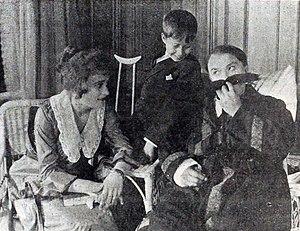
The Clown est un film muet américain réalisé par William C. de Mille et sorti en 1916.
Victor Moore est un acteur américain, de son nom complet Victor Frederick Moore, né à Hammonton le 24 février 1876, décédé d'une crise cardiaque à East Islip le 23 juillet 1962.